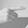
ASL letter: G